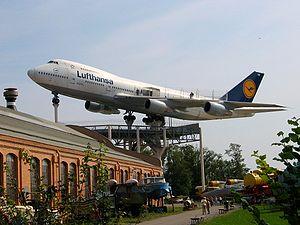
Le musée des techniques de Spire est un musée allemand ouvert en 1991 plutôt orienté vers les transports : des trains à vapeur au Boeing 747, au Tupolev en passant par les Vespas, les voitures et les sous-marins. Il se trouve dans les environs du centre de la ville de Spire, près de l'aérodrome Spire/Ludwigshafen.